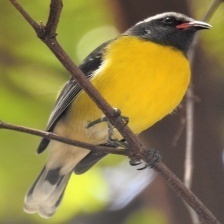
Species: BANANAQUIT
Scientific name: COEREBA FLAVEOLA